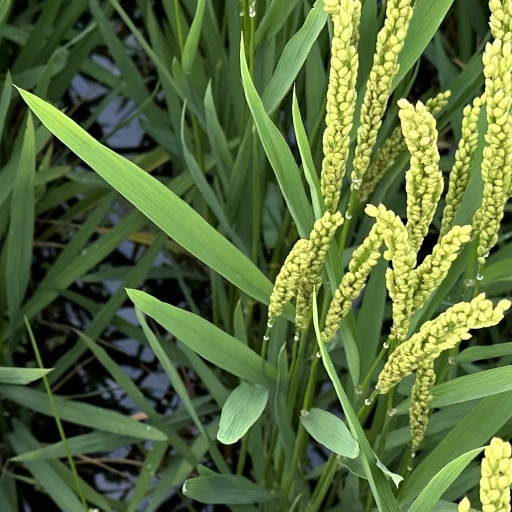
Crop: rice